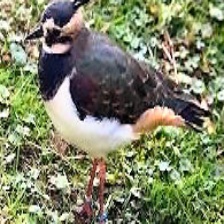
Species: ANDEAN LAPWING
Scientific name: VANELLUS RESPLENDENS